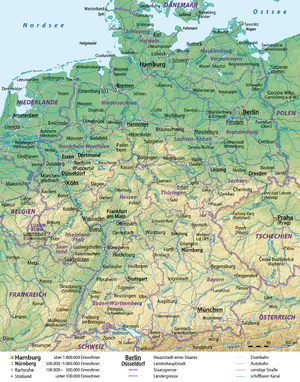
Carte générale de l'Allemagne, en allemand